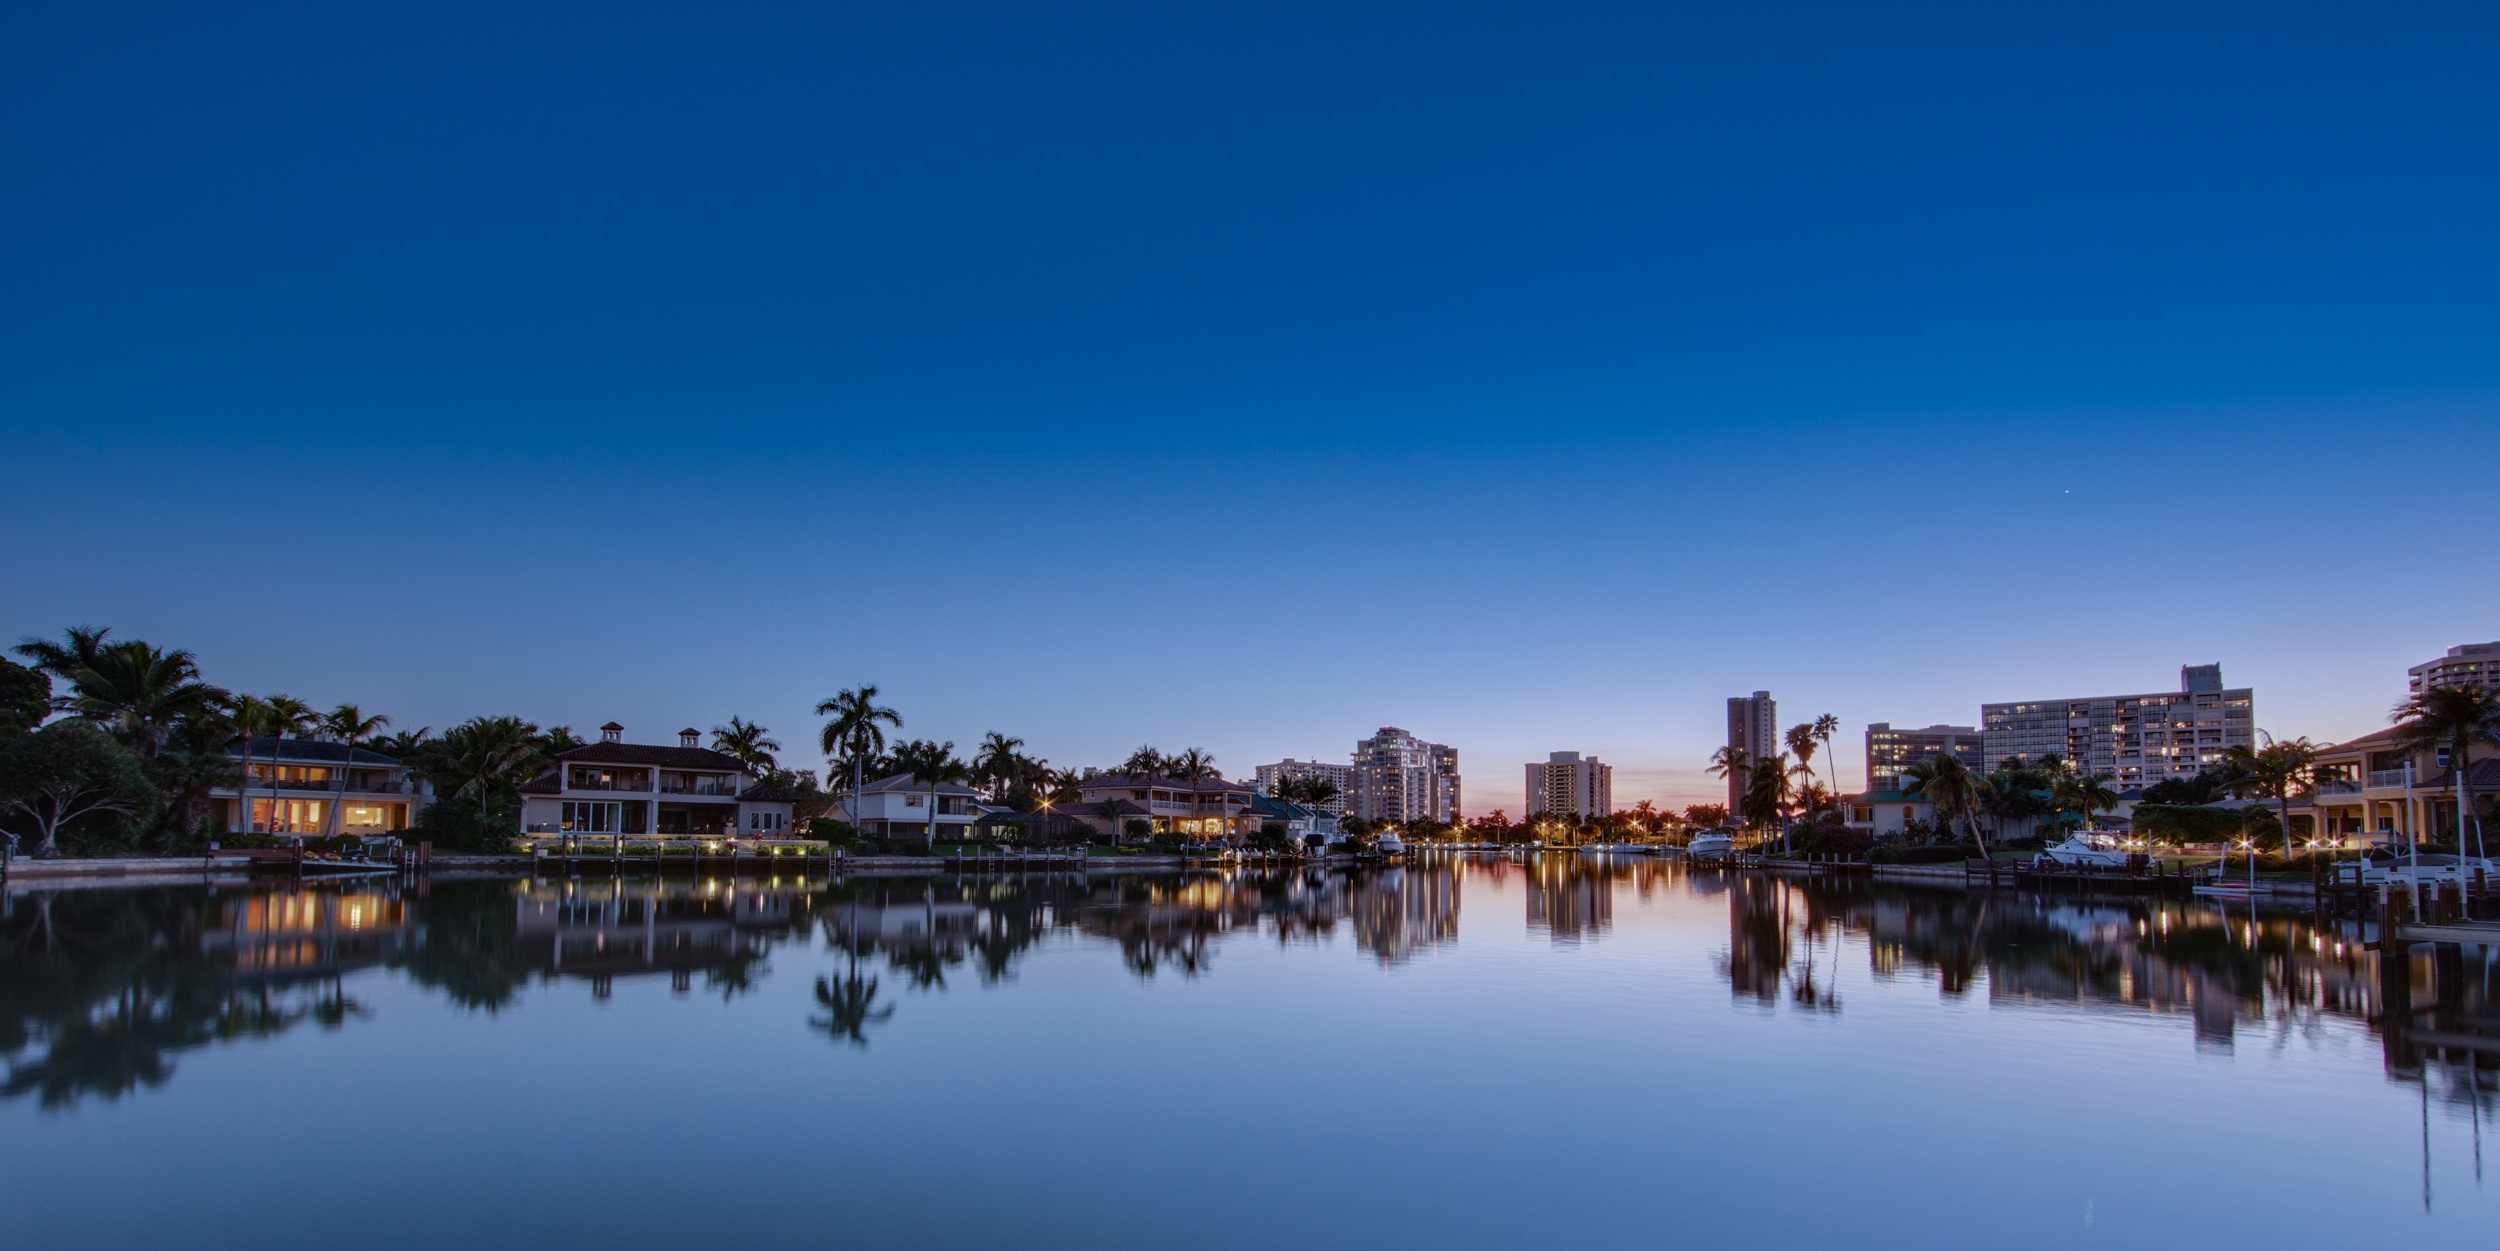
water, horizon, sky, sunrise, sunset, skyline, morning, lake, dawn, city, river, cityscape, panorama, dusk, evening, reflection, tropical, waterway, resort